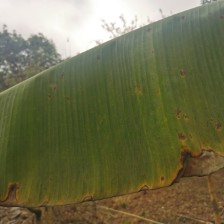
Label: pestalotiopsis